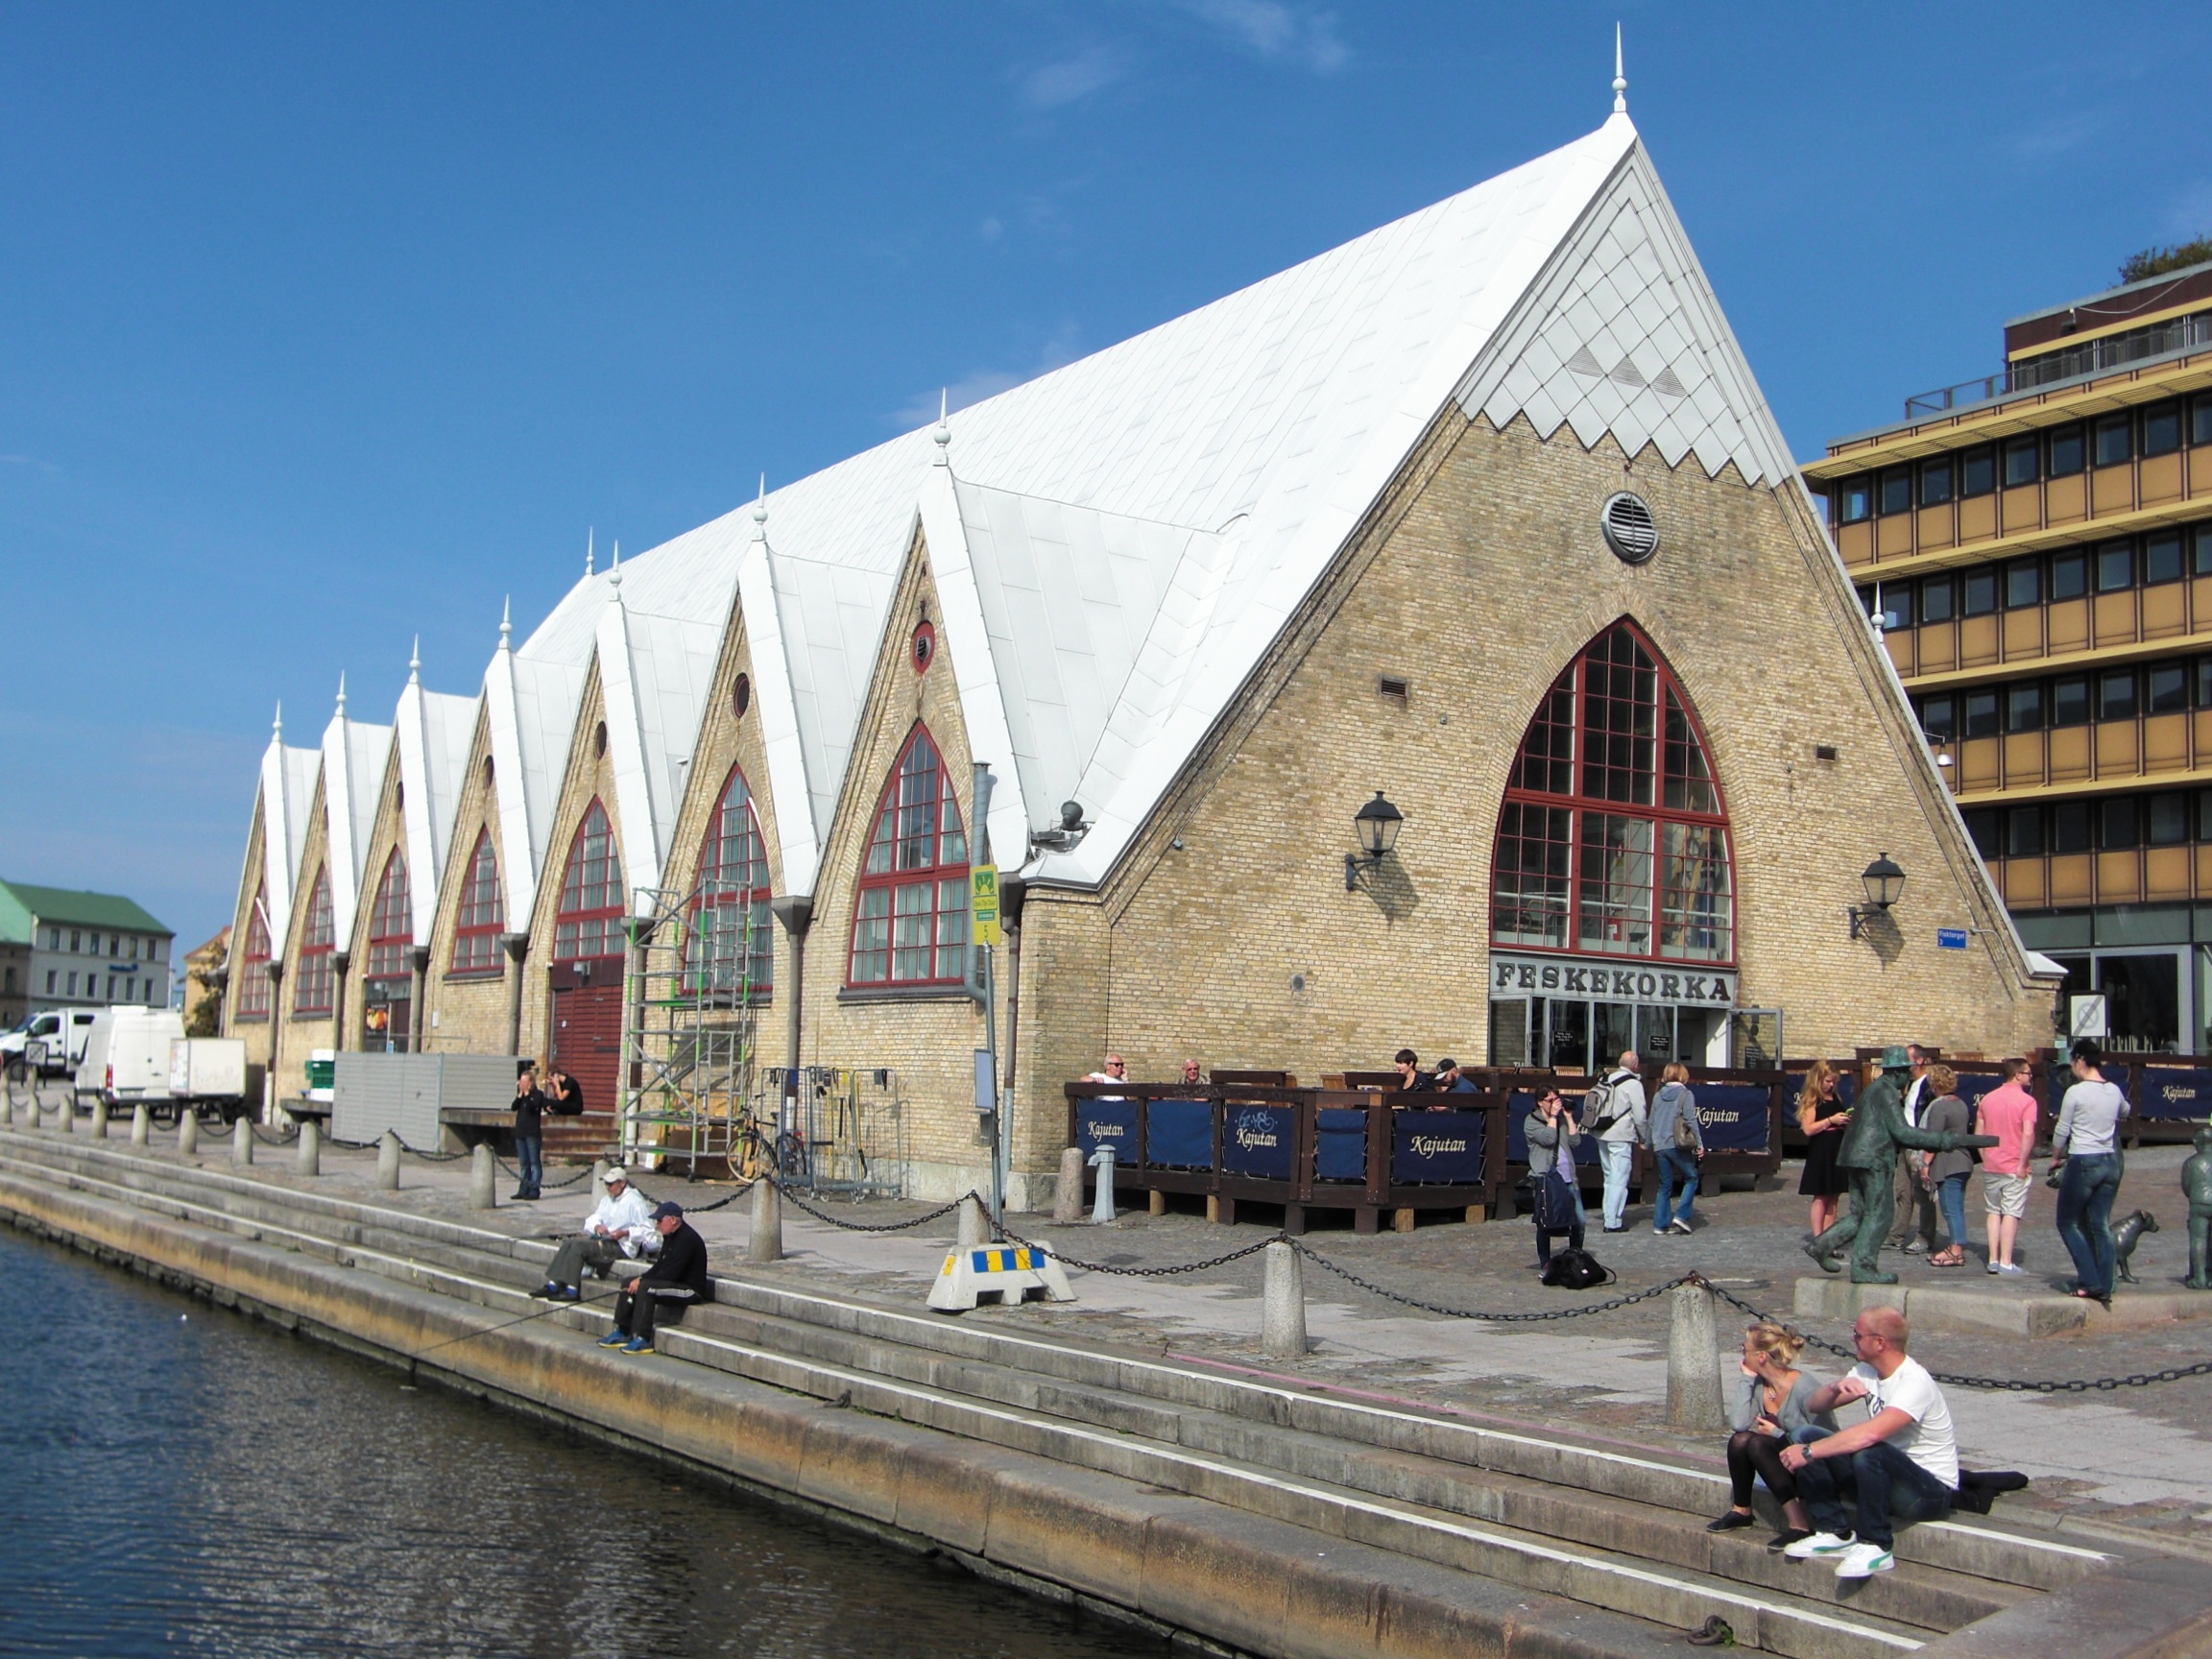
architecture, landmark, church, tourism, waterway, place of worship, historic building, fish market, old town, sweden, gothenburg, fish hall